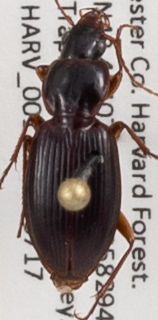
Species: Synuchus impunctatus
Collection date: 2018-07-17
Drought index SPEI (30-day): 0.806
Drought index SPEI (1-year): -0.04
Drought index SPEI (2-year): -0.492